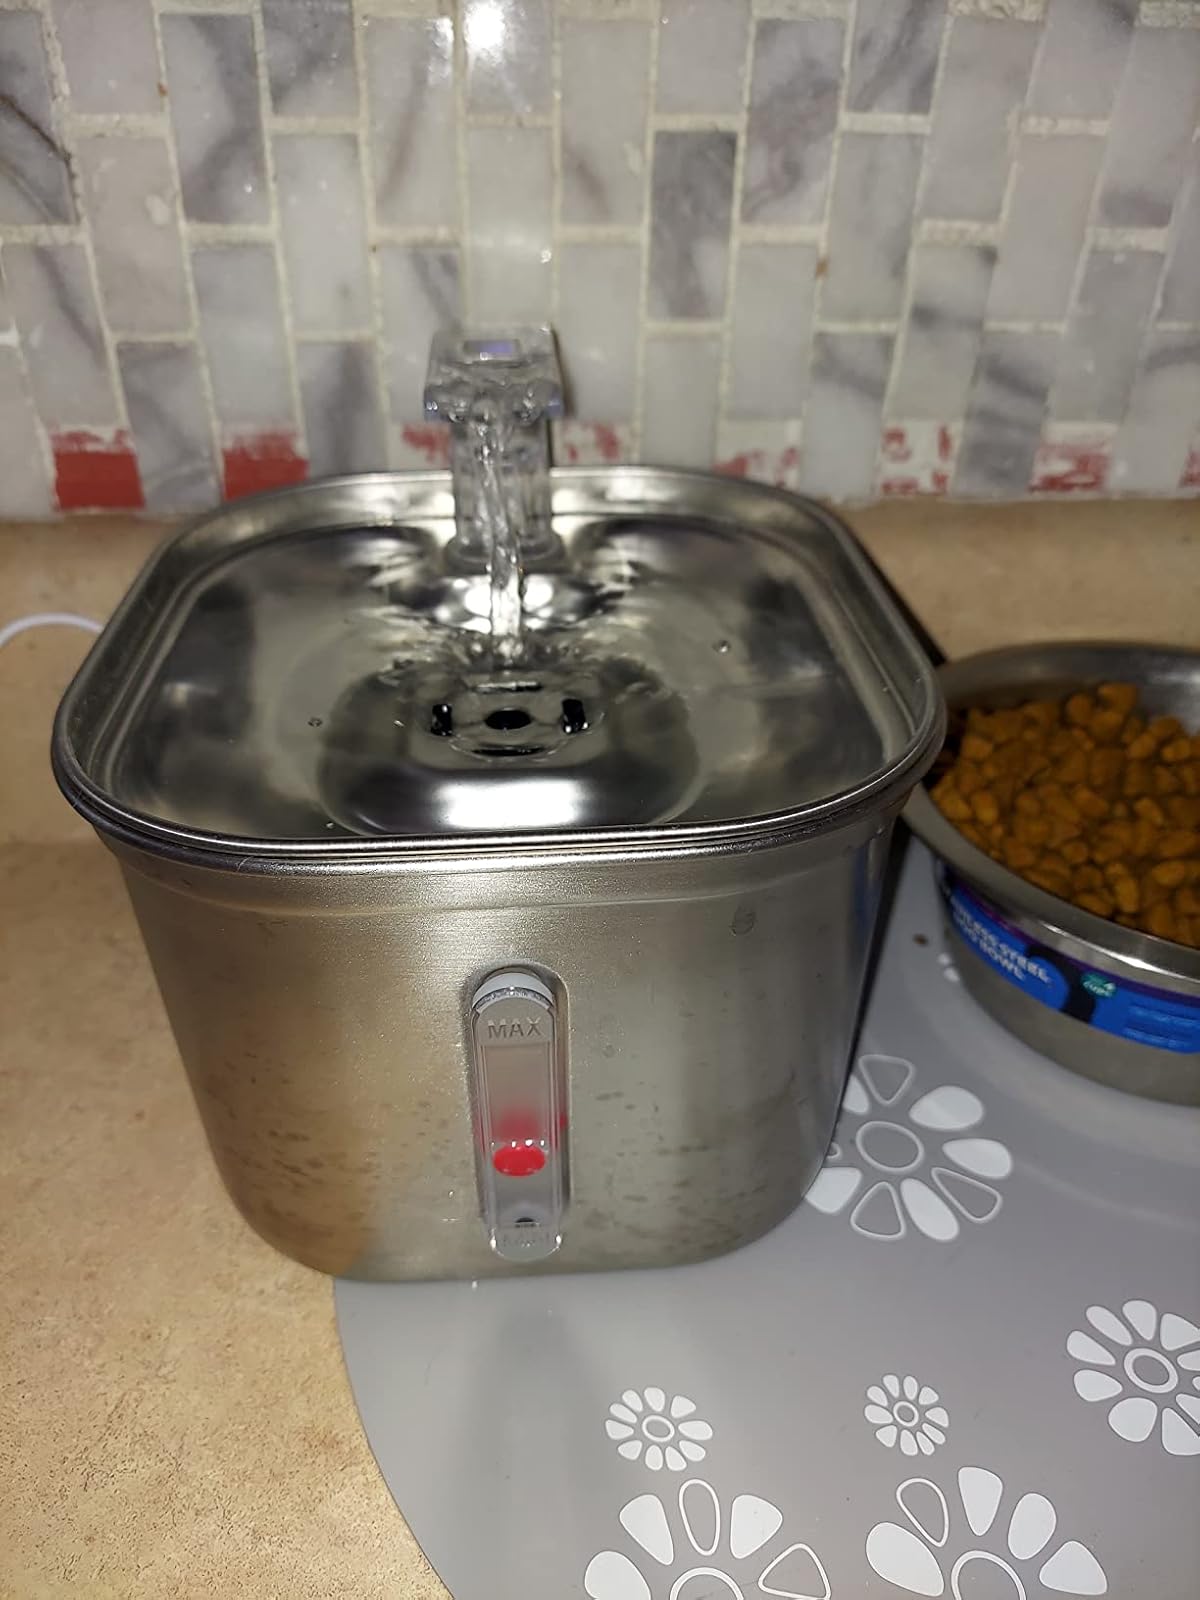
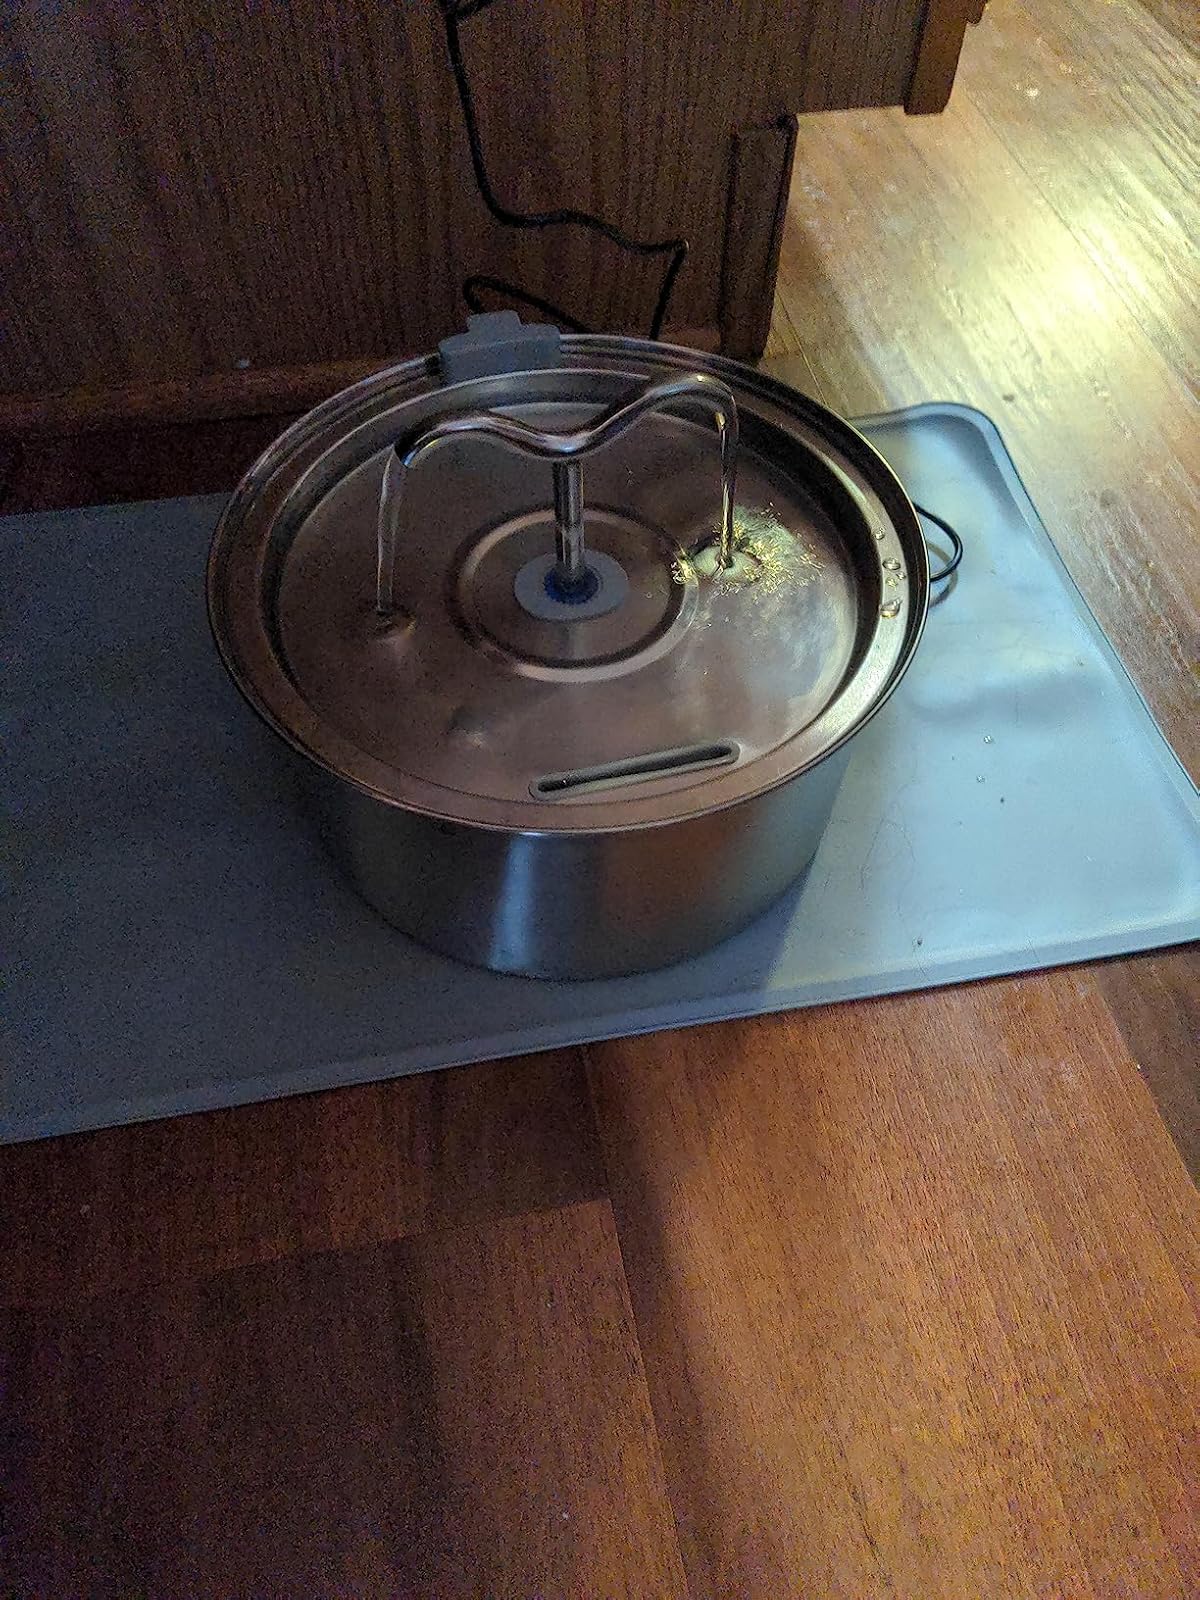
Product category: items_bowl
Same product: no